Charles P. Eagan

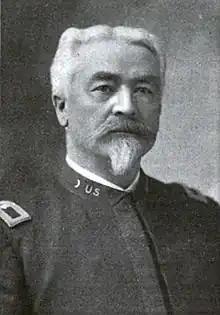
From First Quarter 1899's "Cyclopedic Review of Current History"

Brigadier General Charles Patrick Eagan (January 16, 1841 – February 1, 1919) was a career United States Army officer who gained notoriety as a Commissary General who testified during the "embalmed beef" scandal of the Spanish–American War. Eagan was born in Ireland and emigrated to the United States sometime prior to 1862.